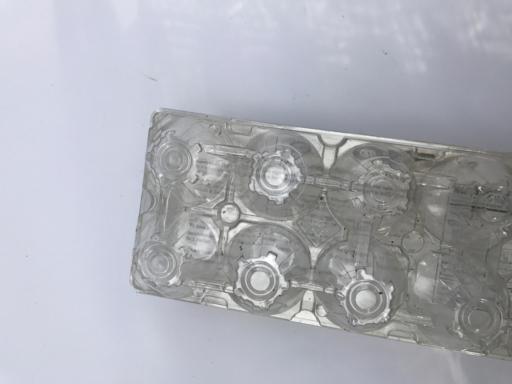
Waste category: plastic